My Name Is Vendetta

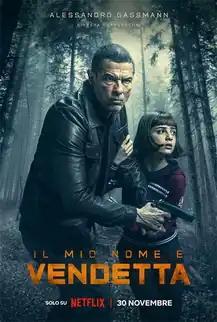

My Name Is Vendetta is a 2022 Italian crime thriller film directed by Cosimo Gomez.